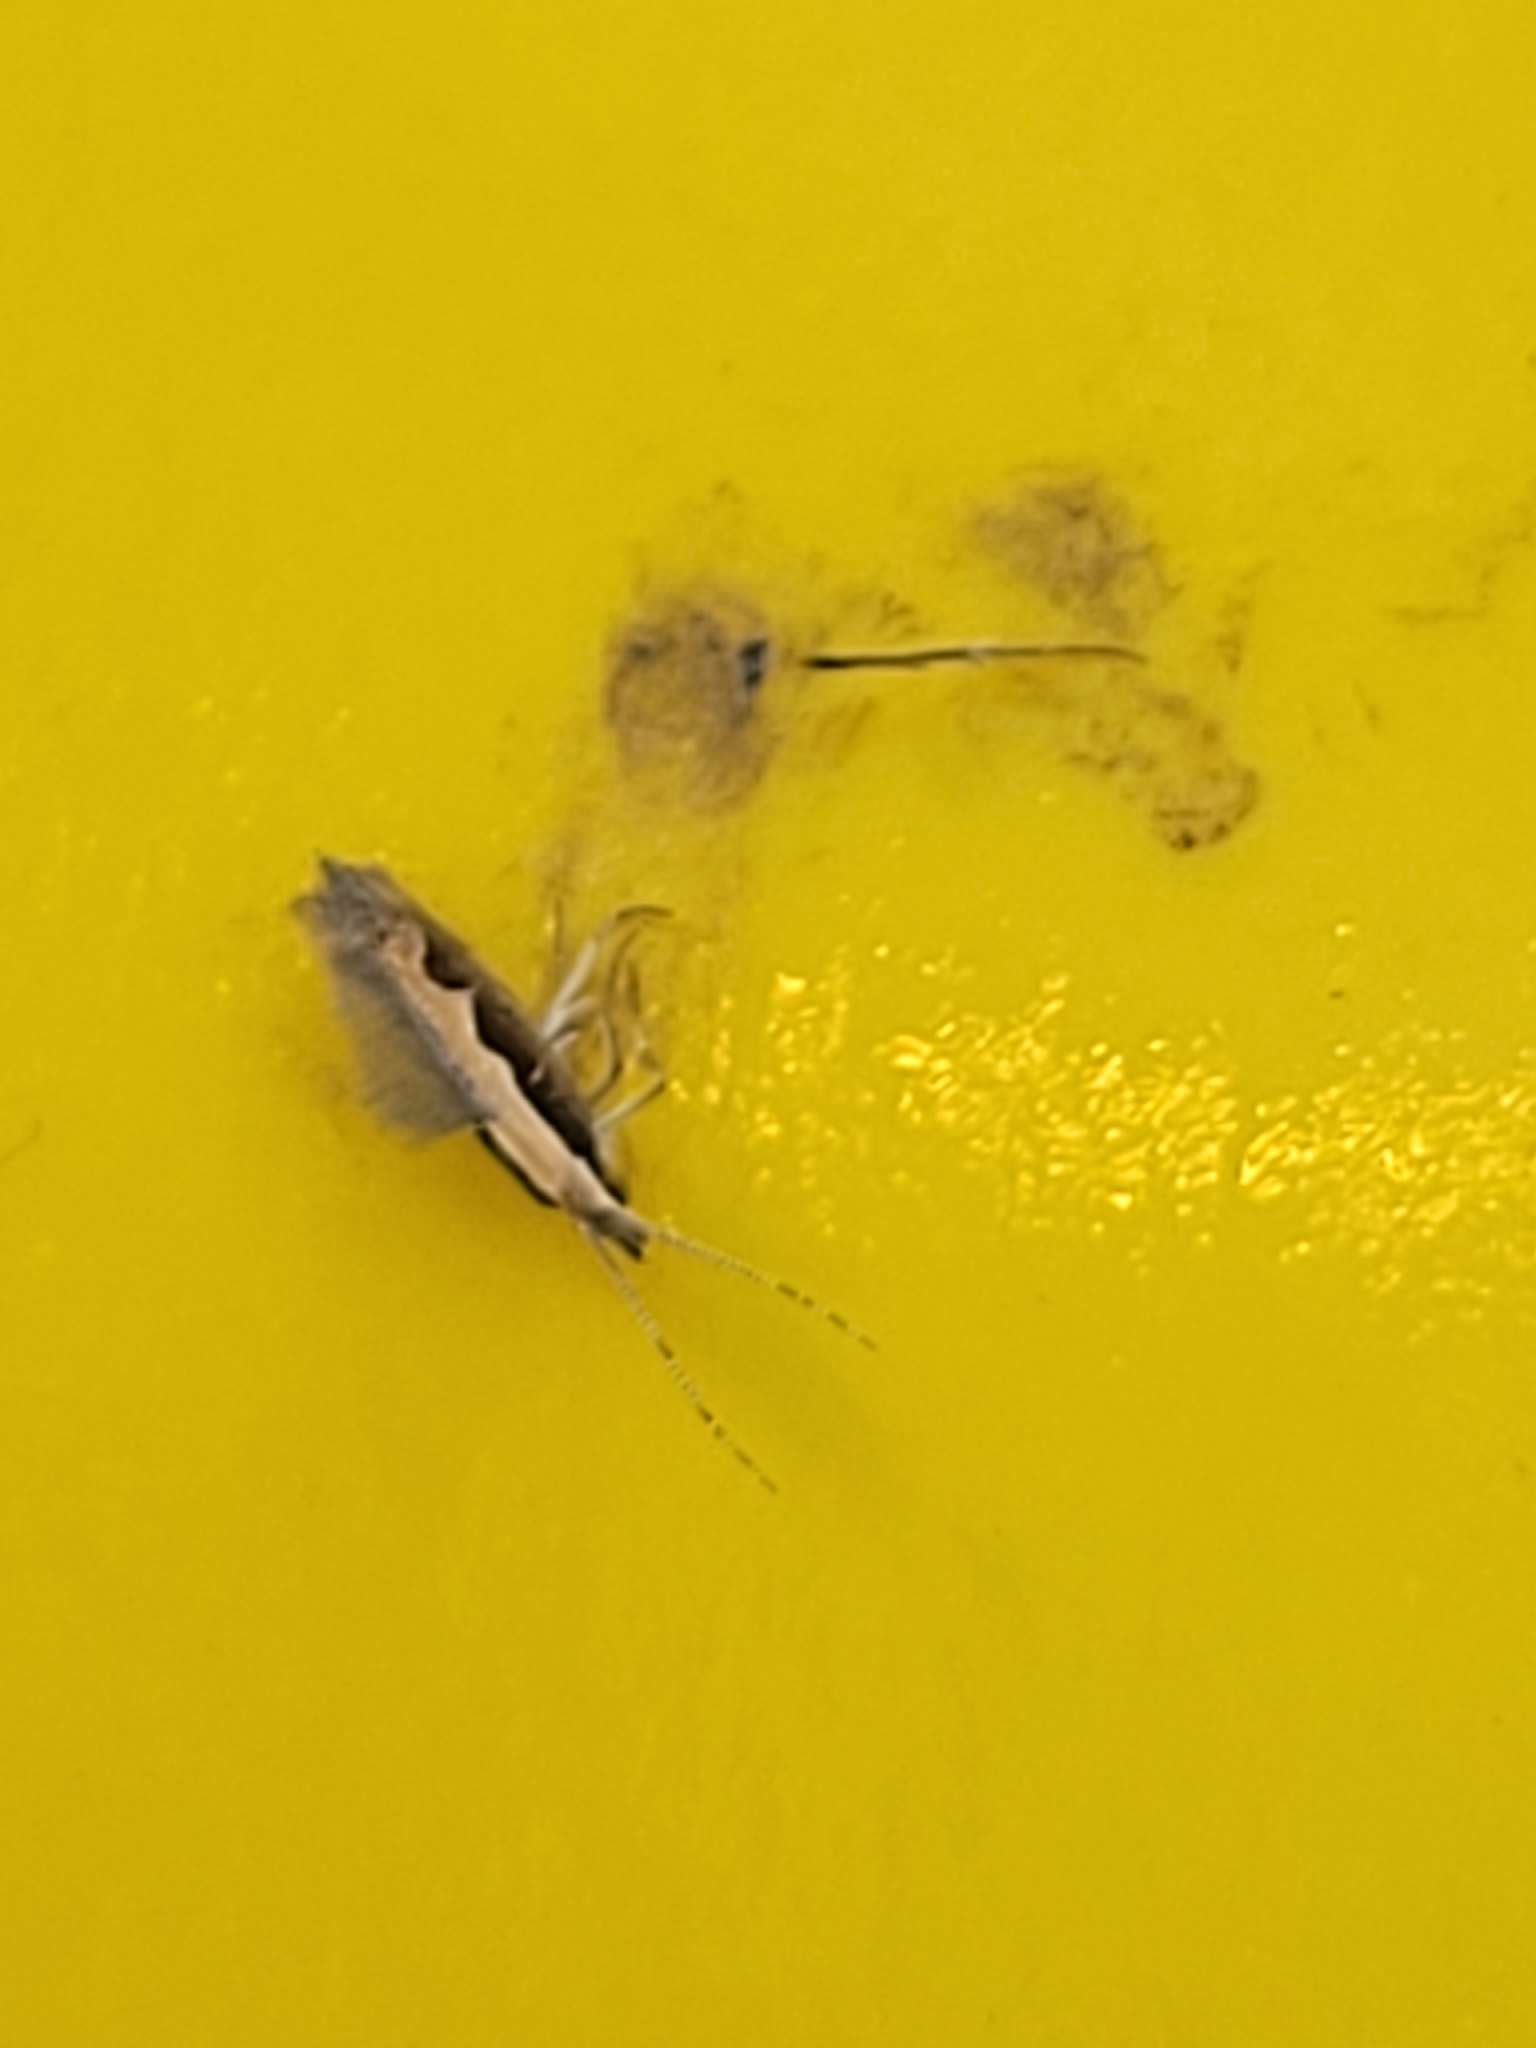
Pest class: diamondback_moth